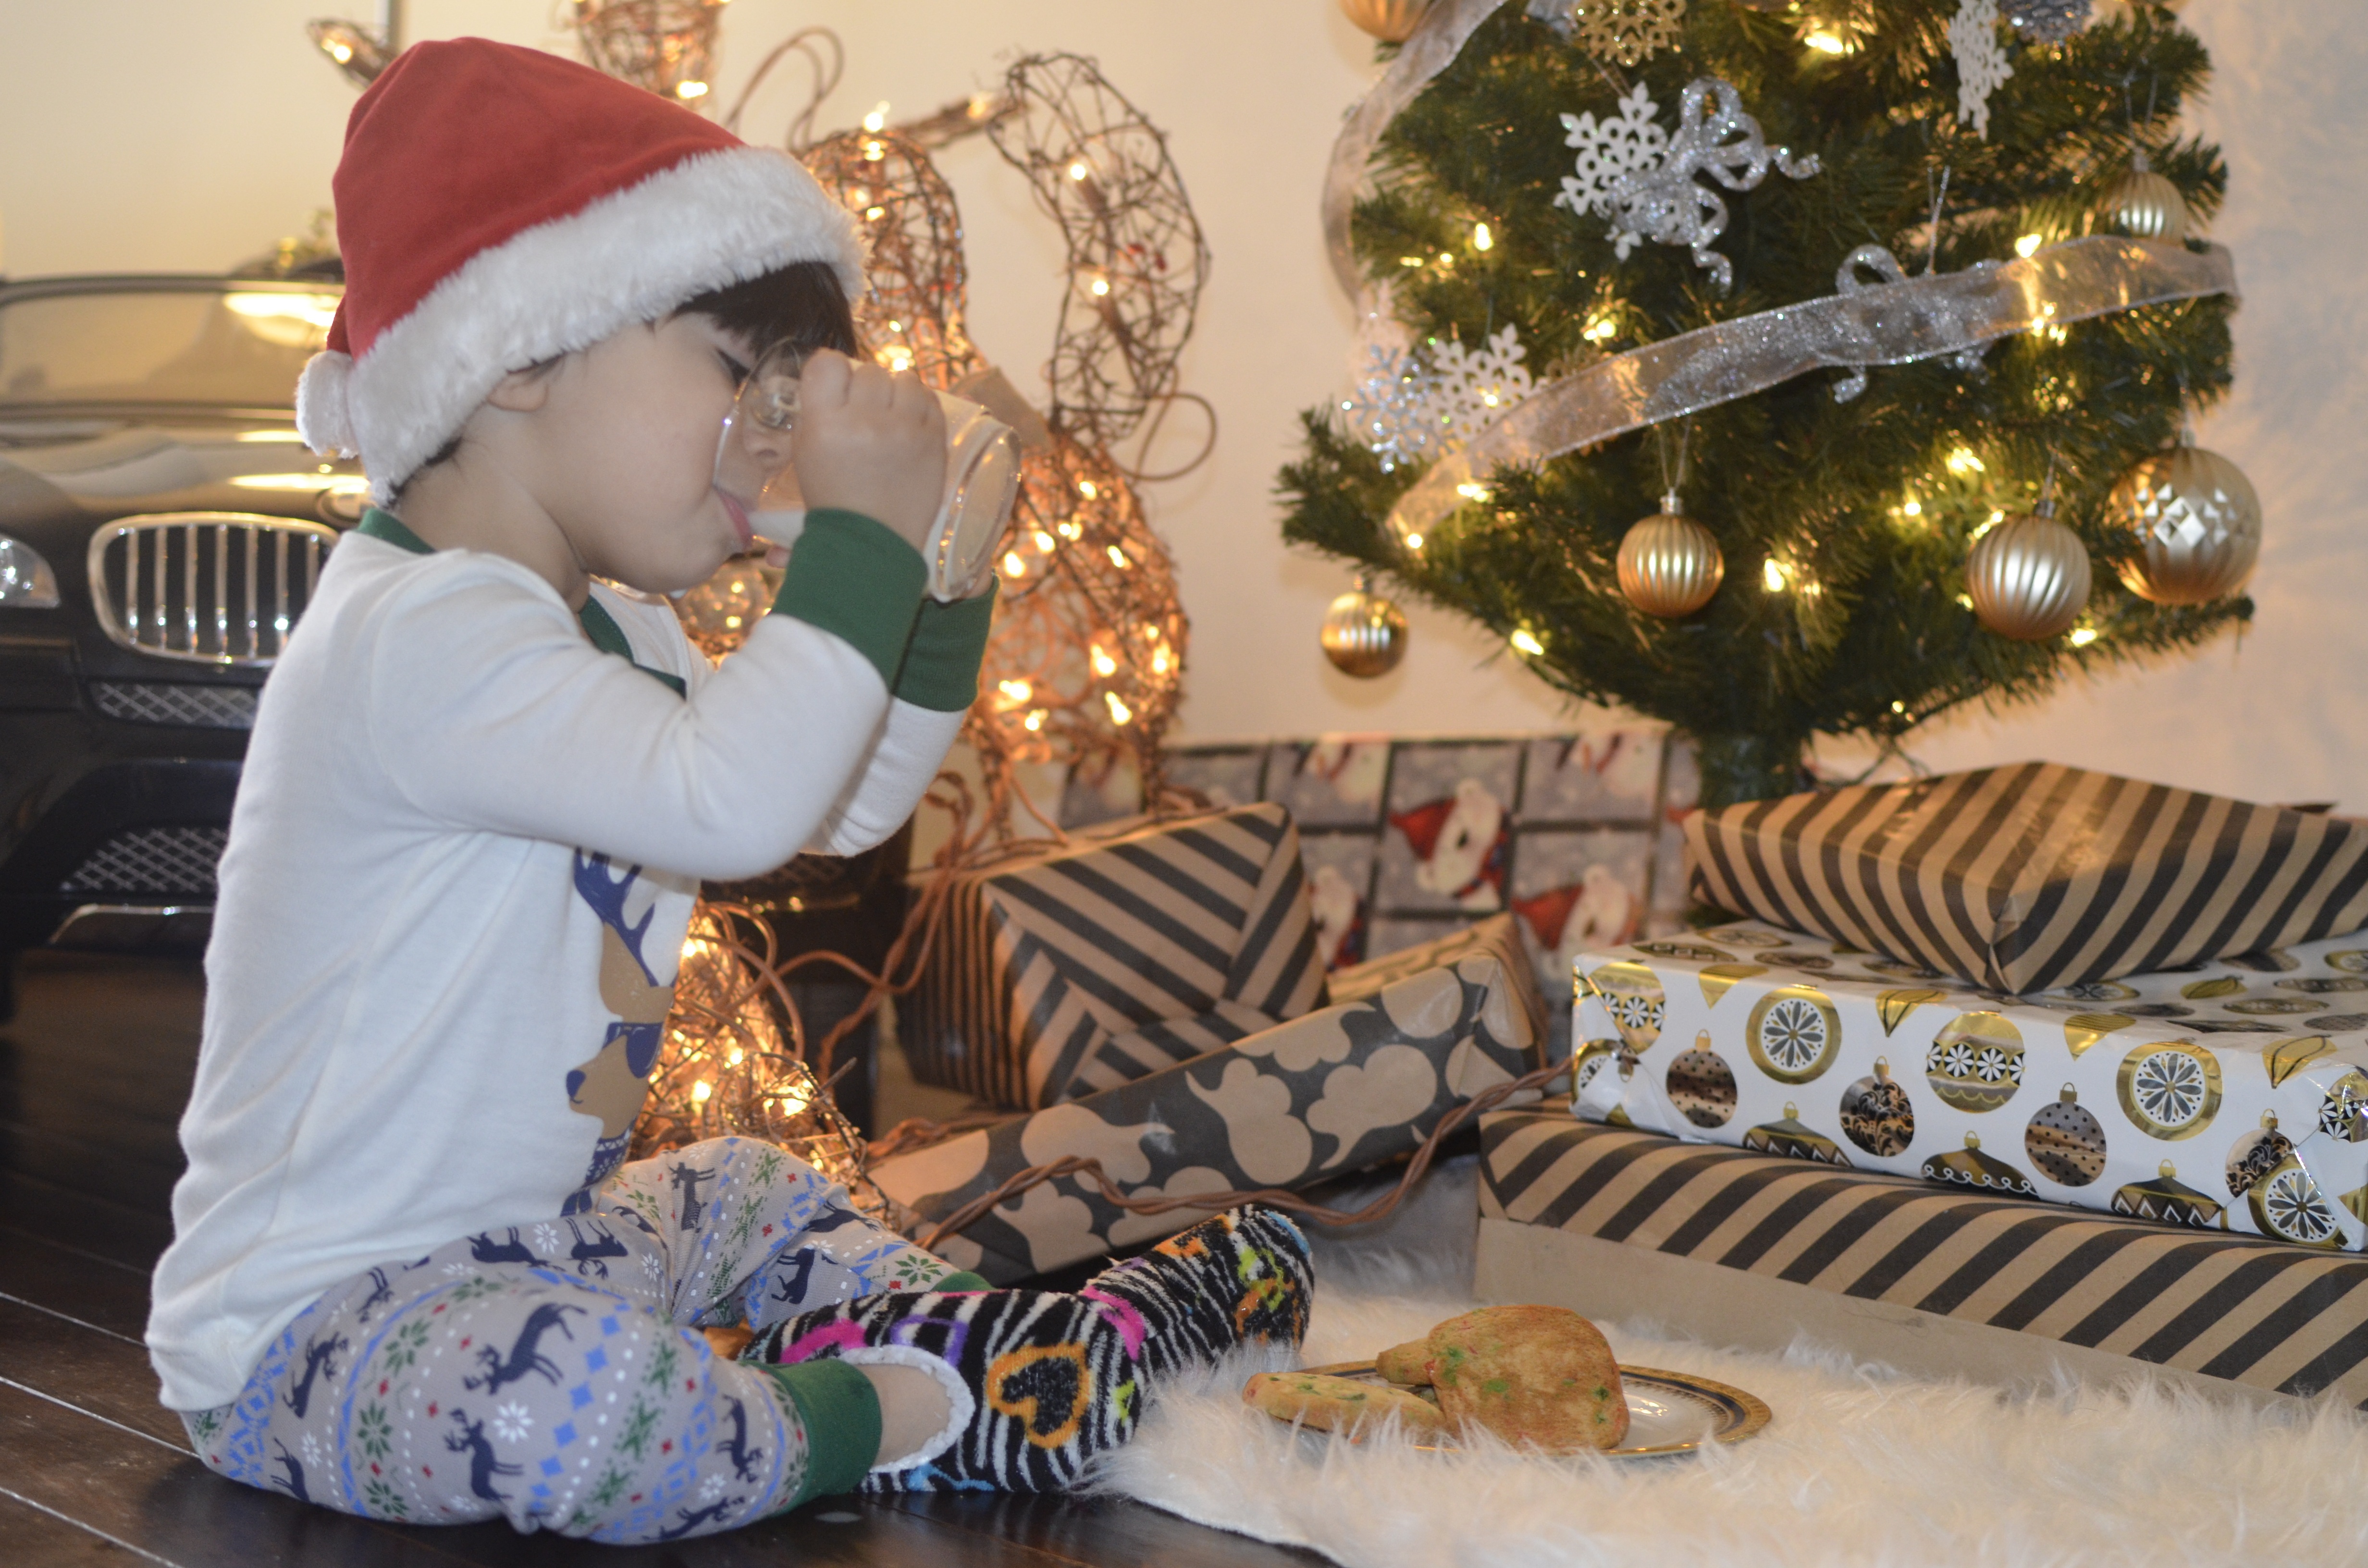
tree, morning, boy, gift, model, holiday, fashion, christmas, baby, christmas decoration, fun, toddler, event, tradition